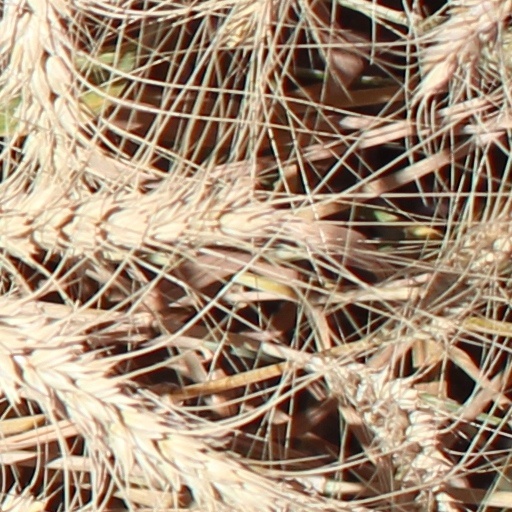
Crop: wheat